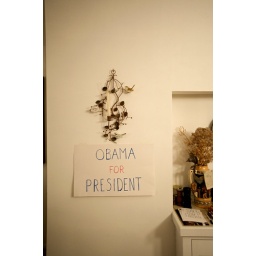
Felicia has signs all over the house